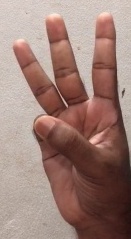
ASL sign: 6